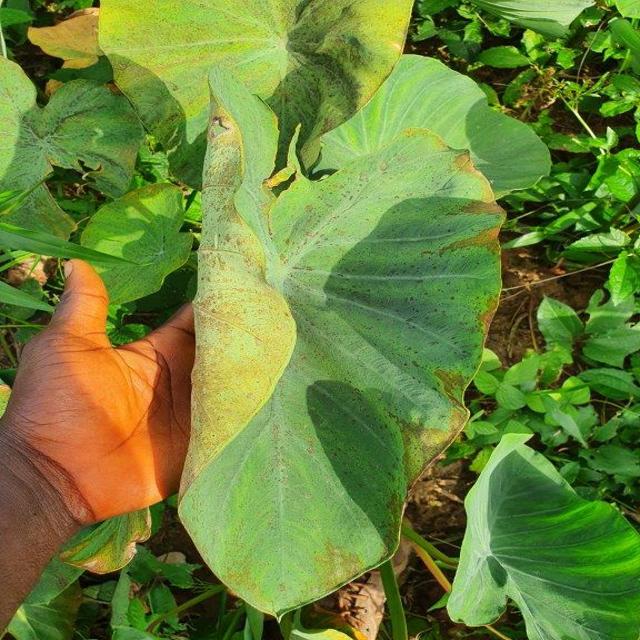
Label: Mid_Blight